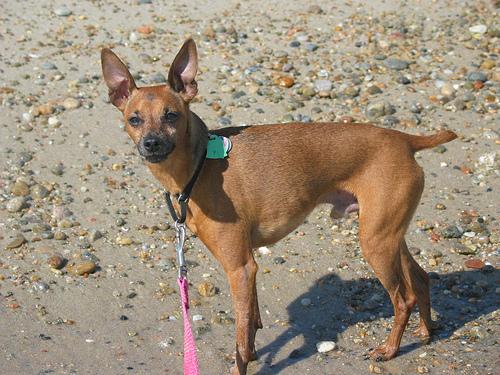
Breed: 561-n000127-miniature_pinscher